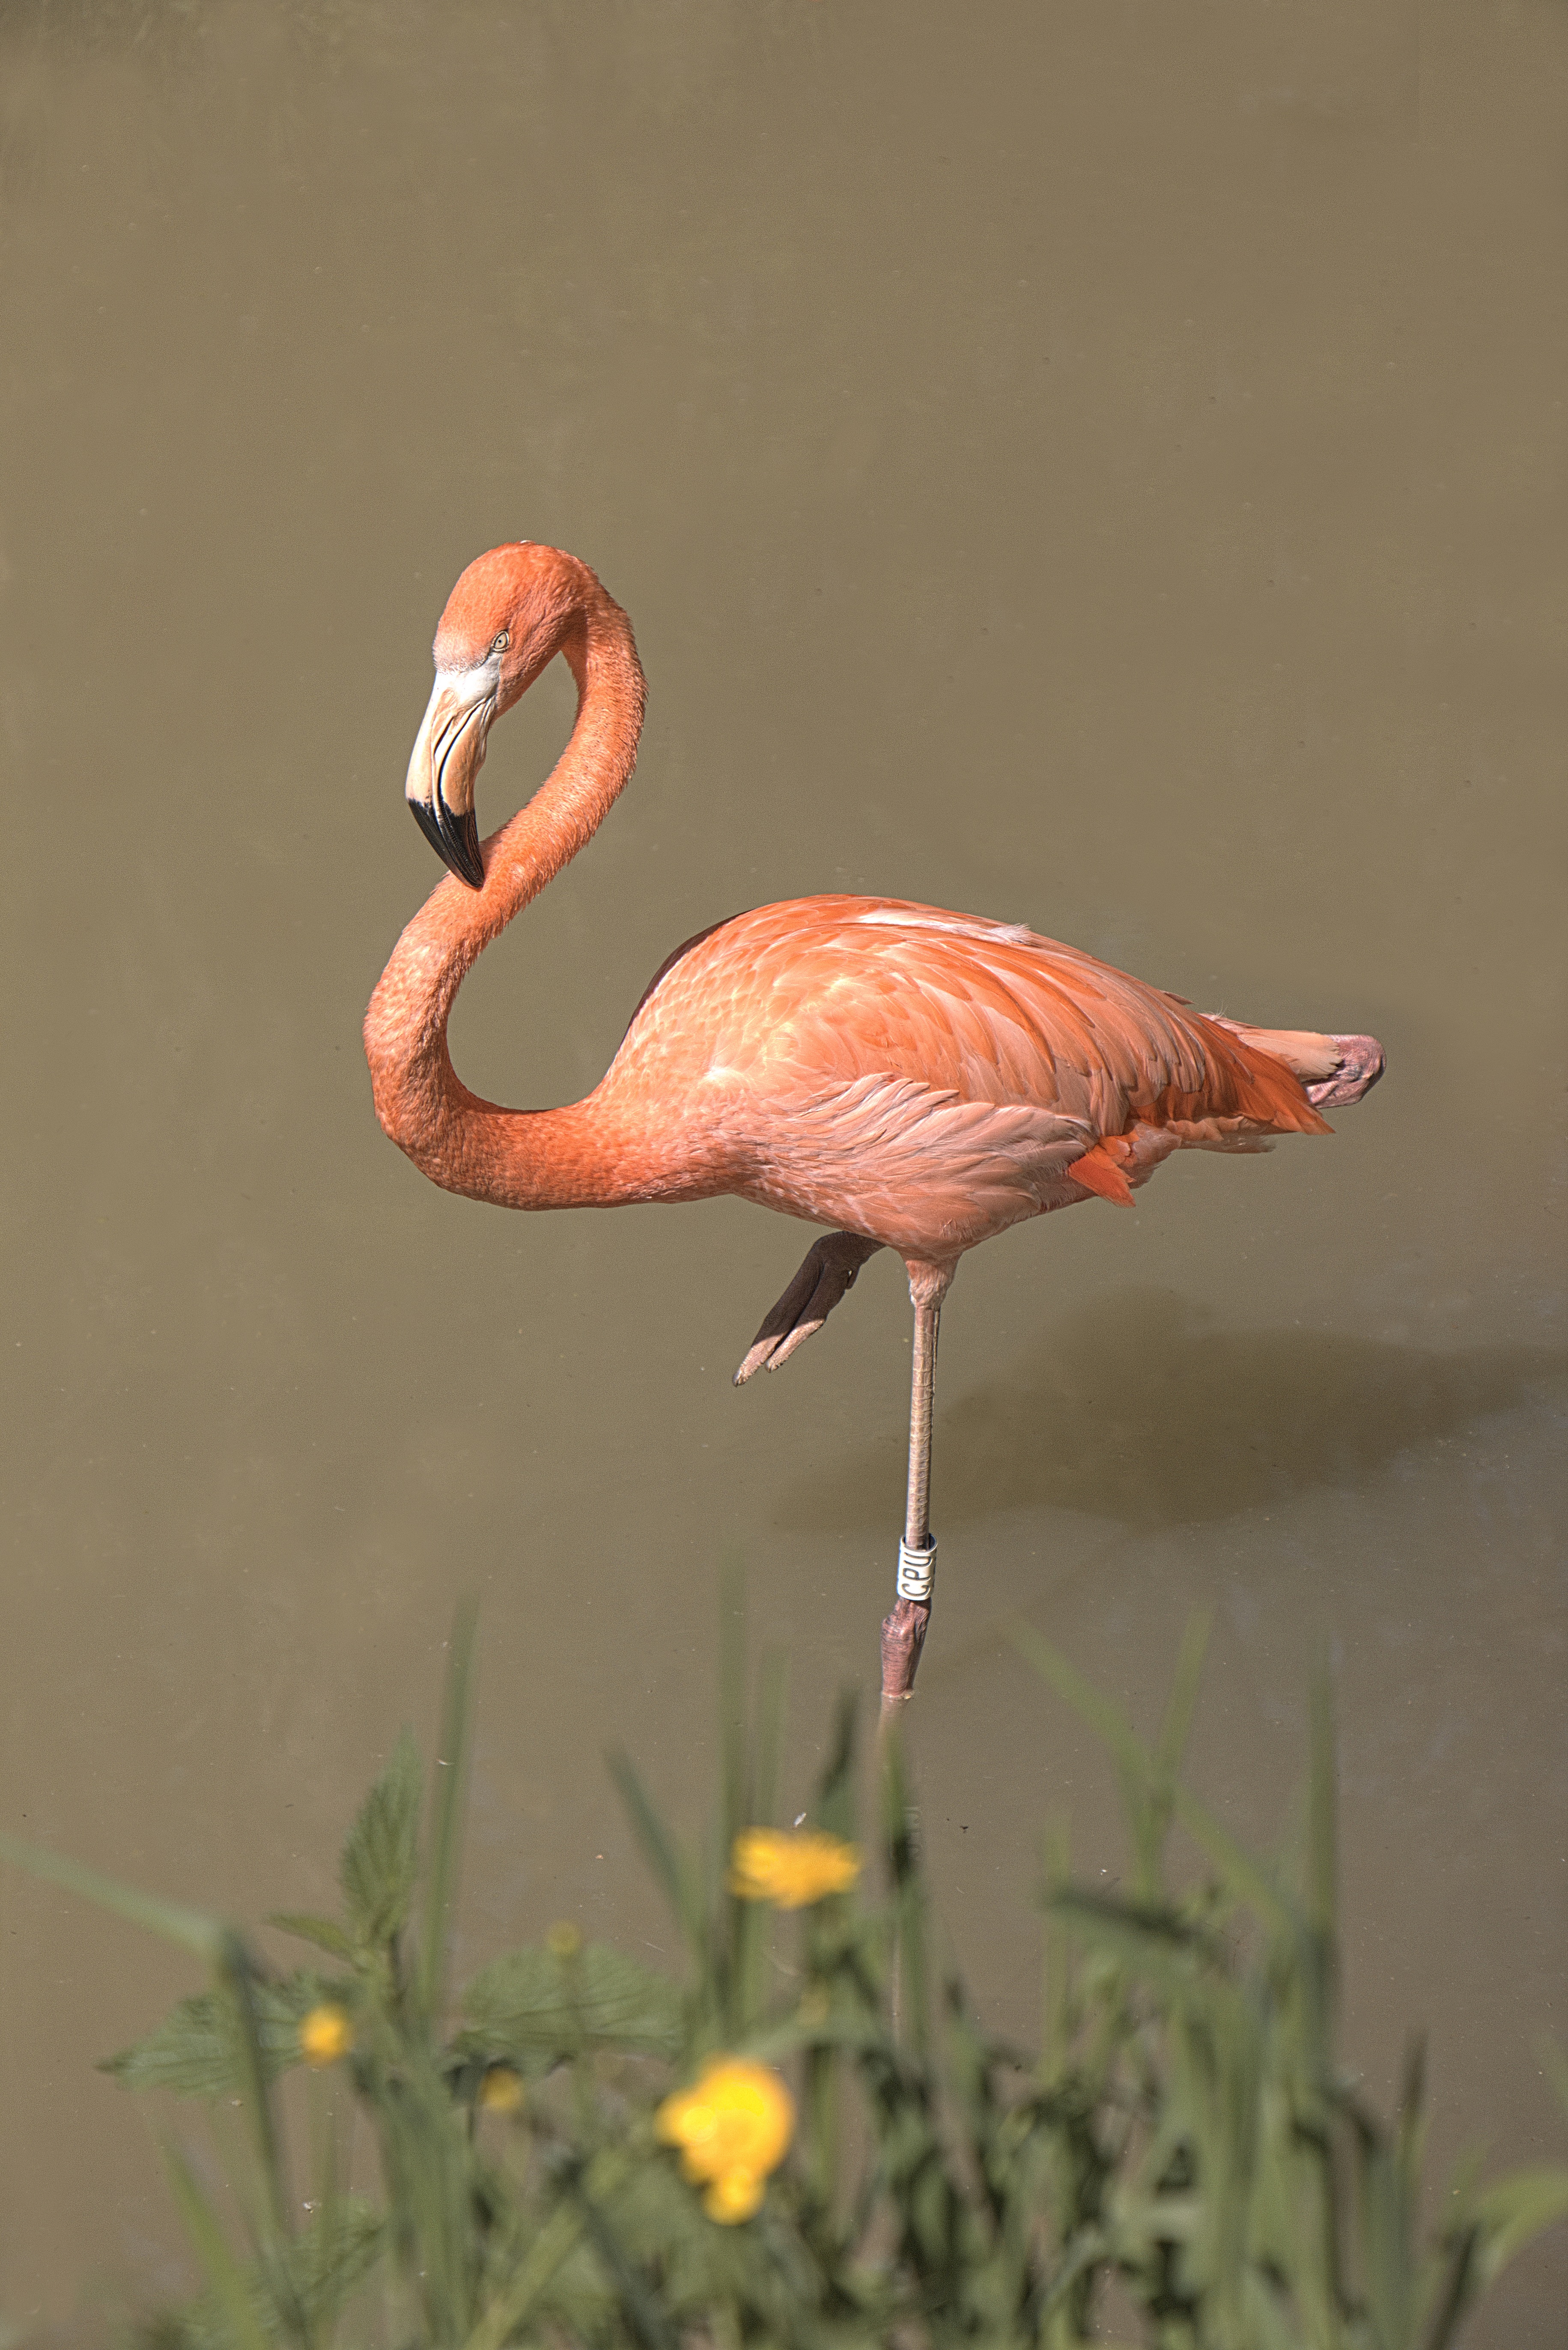
bird, wildlife, zoo, beak, pink, fauna, flamingo, animals, vertebrate, water bird, pink flamingo